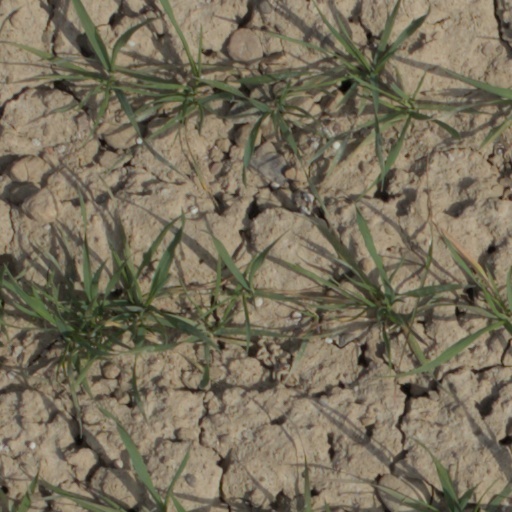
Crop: wheat